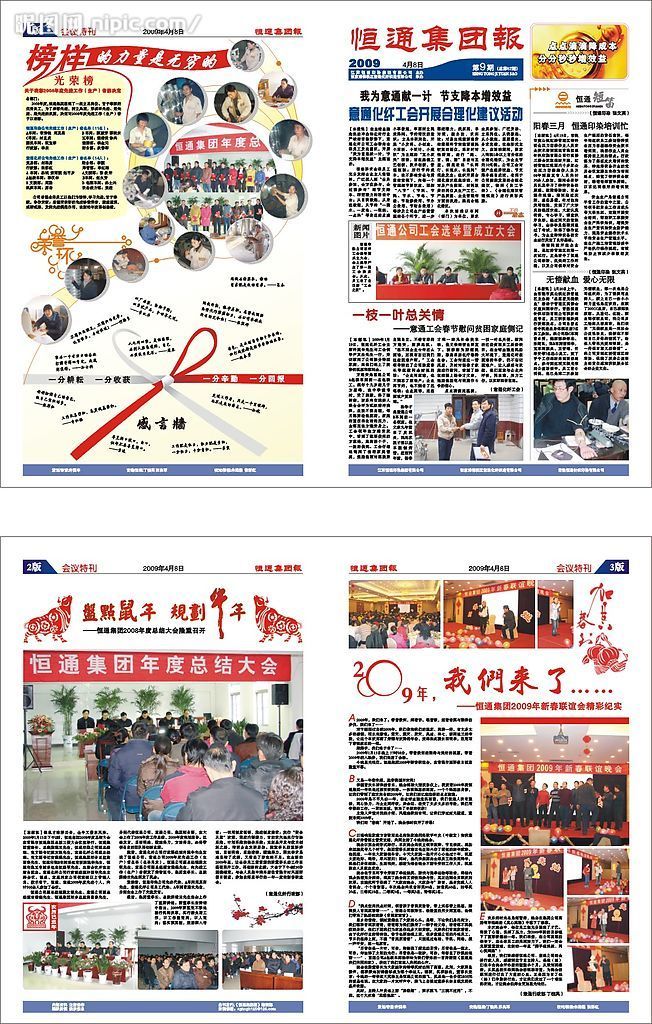
Label: paper